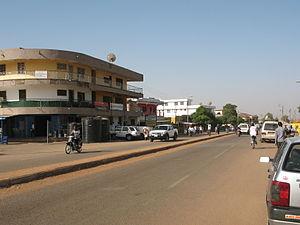
Rue principale de Wa (Ghana)